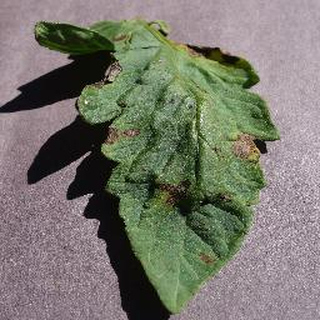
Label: tomato_early_blight